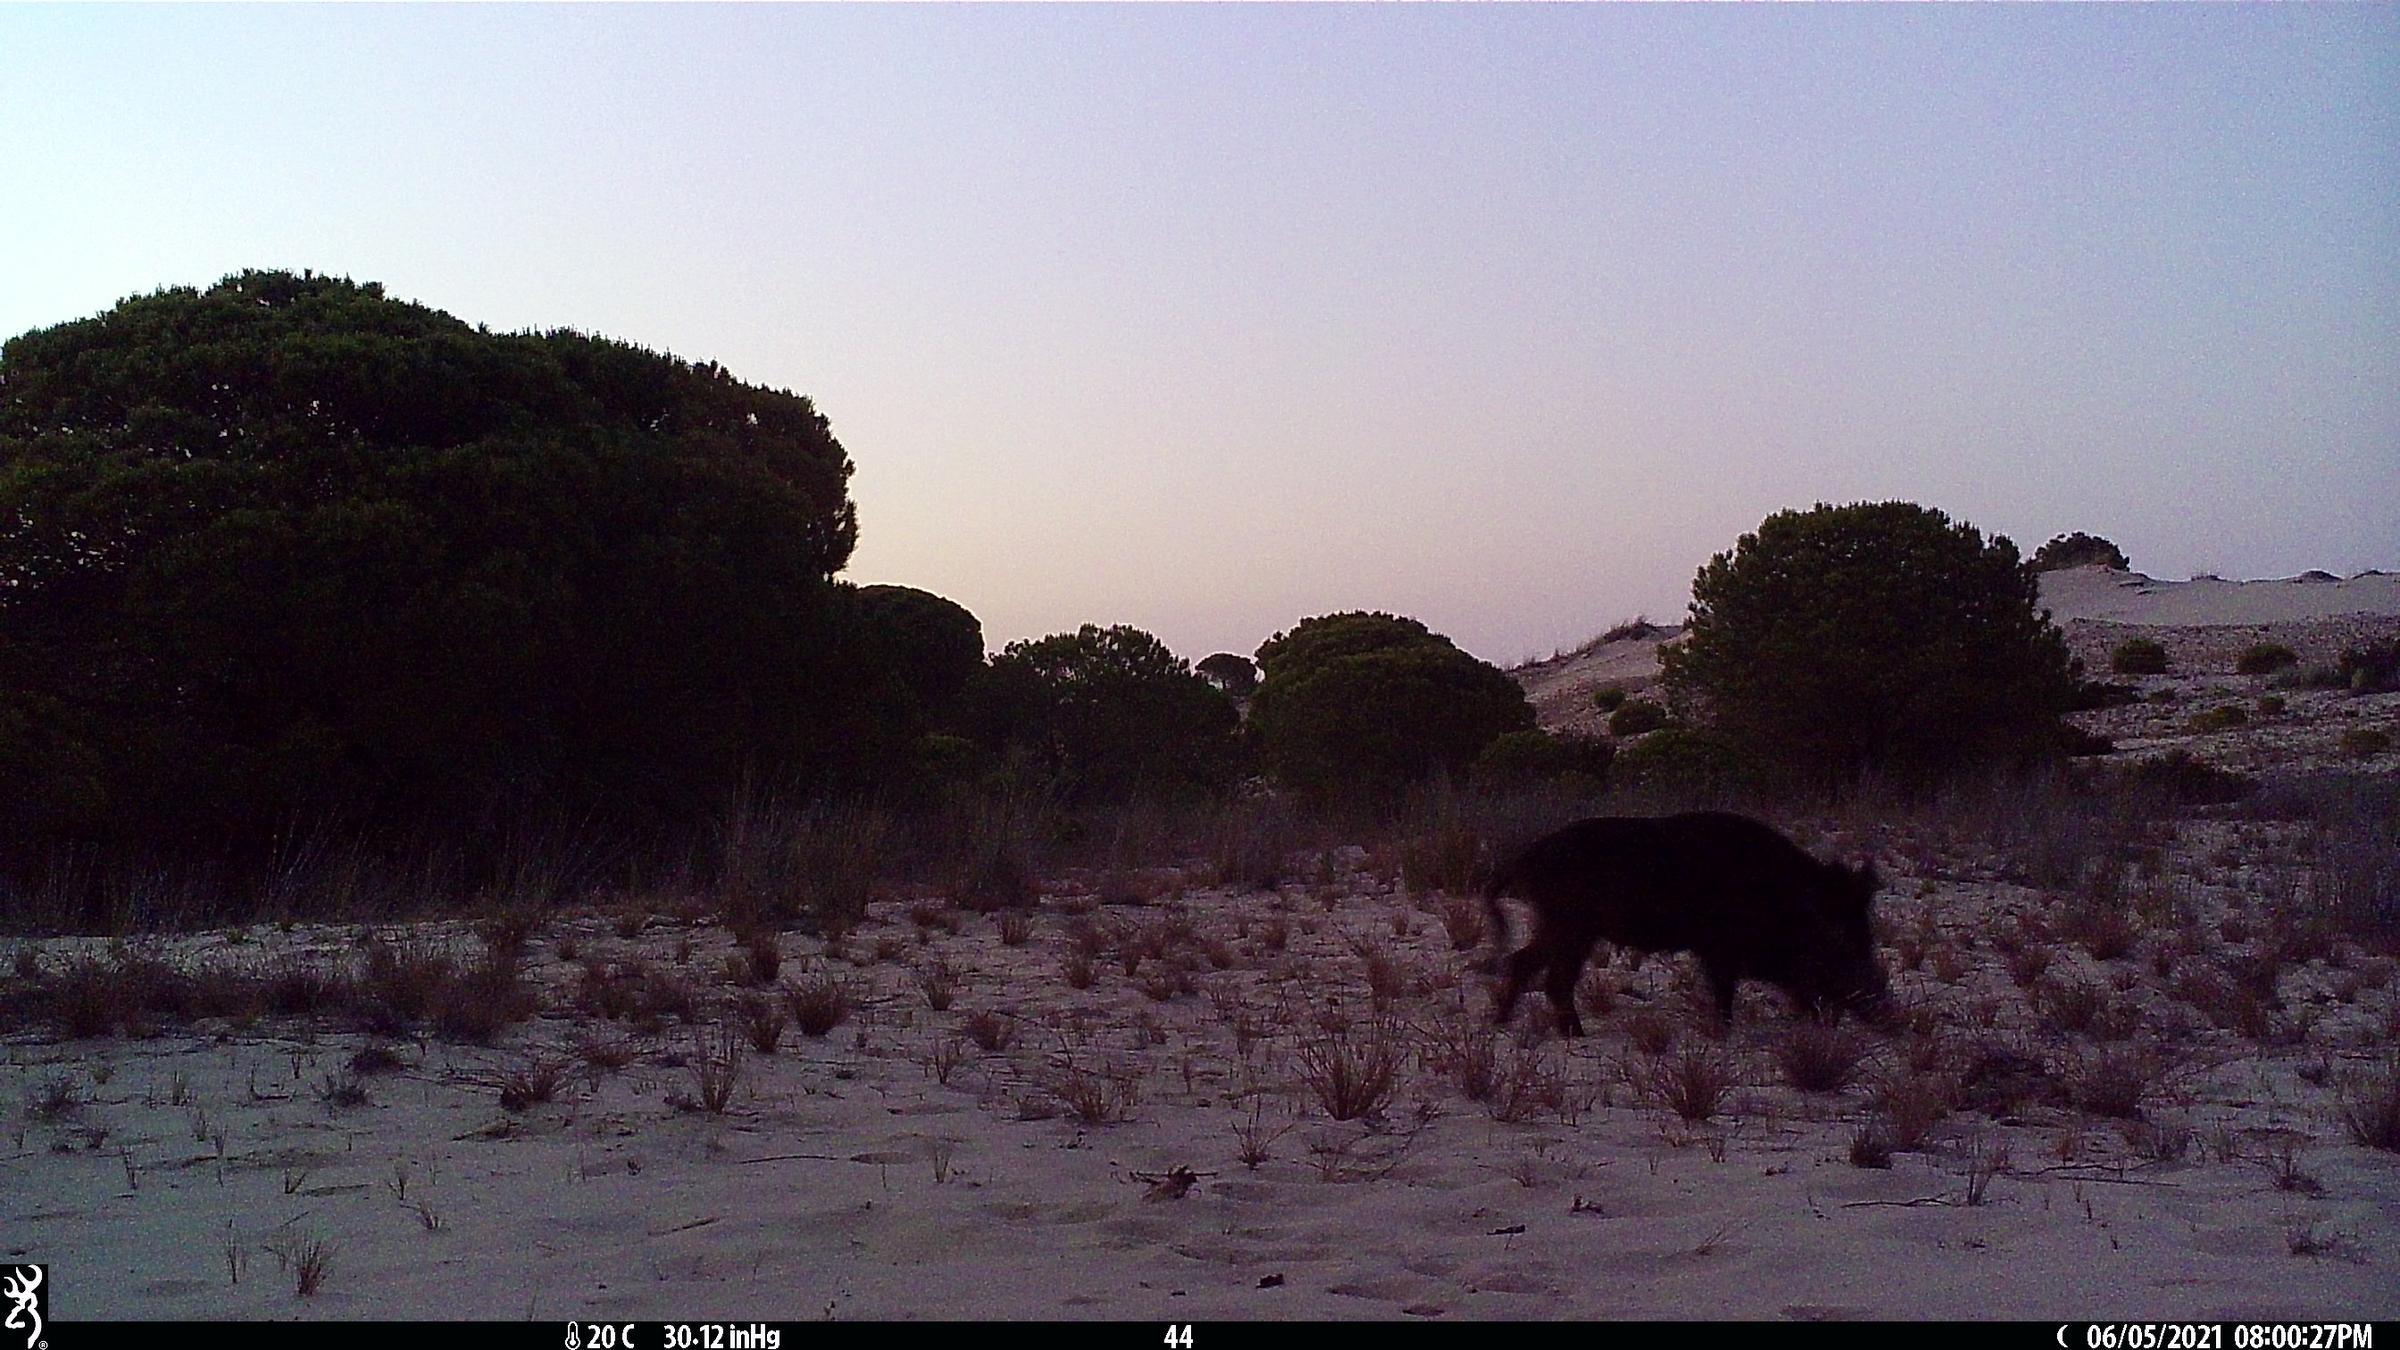
Species: Sus scrofa